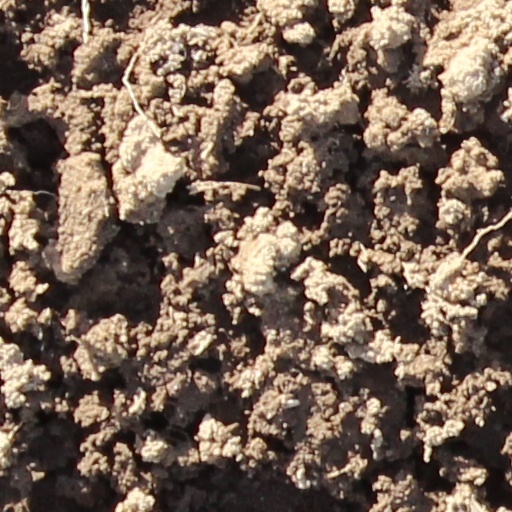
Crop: wheat